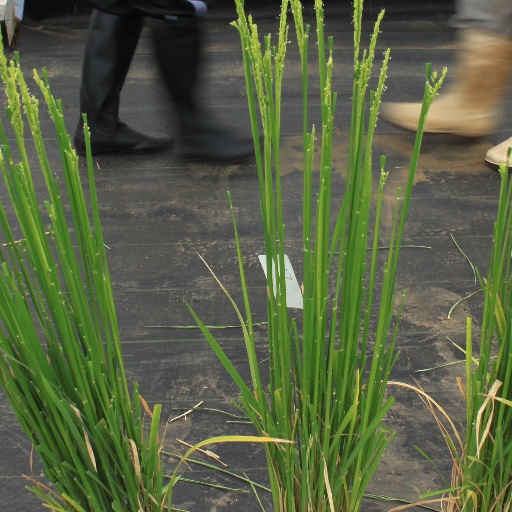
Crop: rice